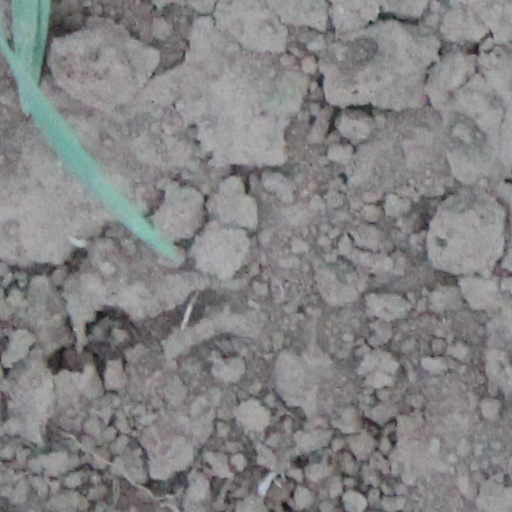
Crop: wheat